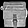
Label: Bag